Nash the Slash

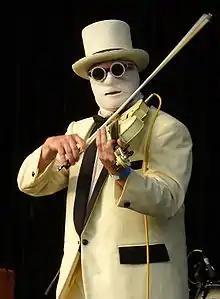
Nash the Slash at the 2008 Friendship Festival

James Jeffrey "Jeff" Plewman (March 26, 1948 – May 10, 2014), better known by his stage name Nash the Slash, was a Canadian musician. A multi-instrumentalist, he was known primarily for playing the electric violin and mandolin, as well as the synthesizer, keyboards, glockenspiel, and other instruments (sometimes described as "devices" on album notes).